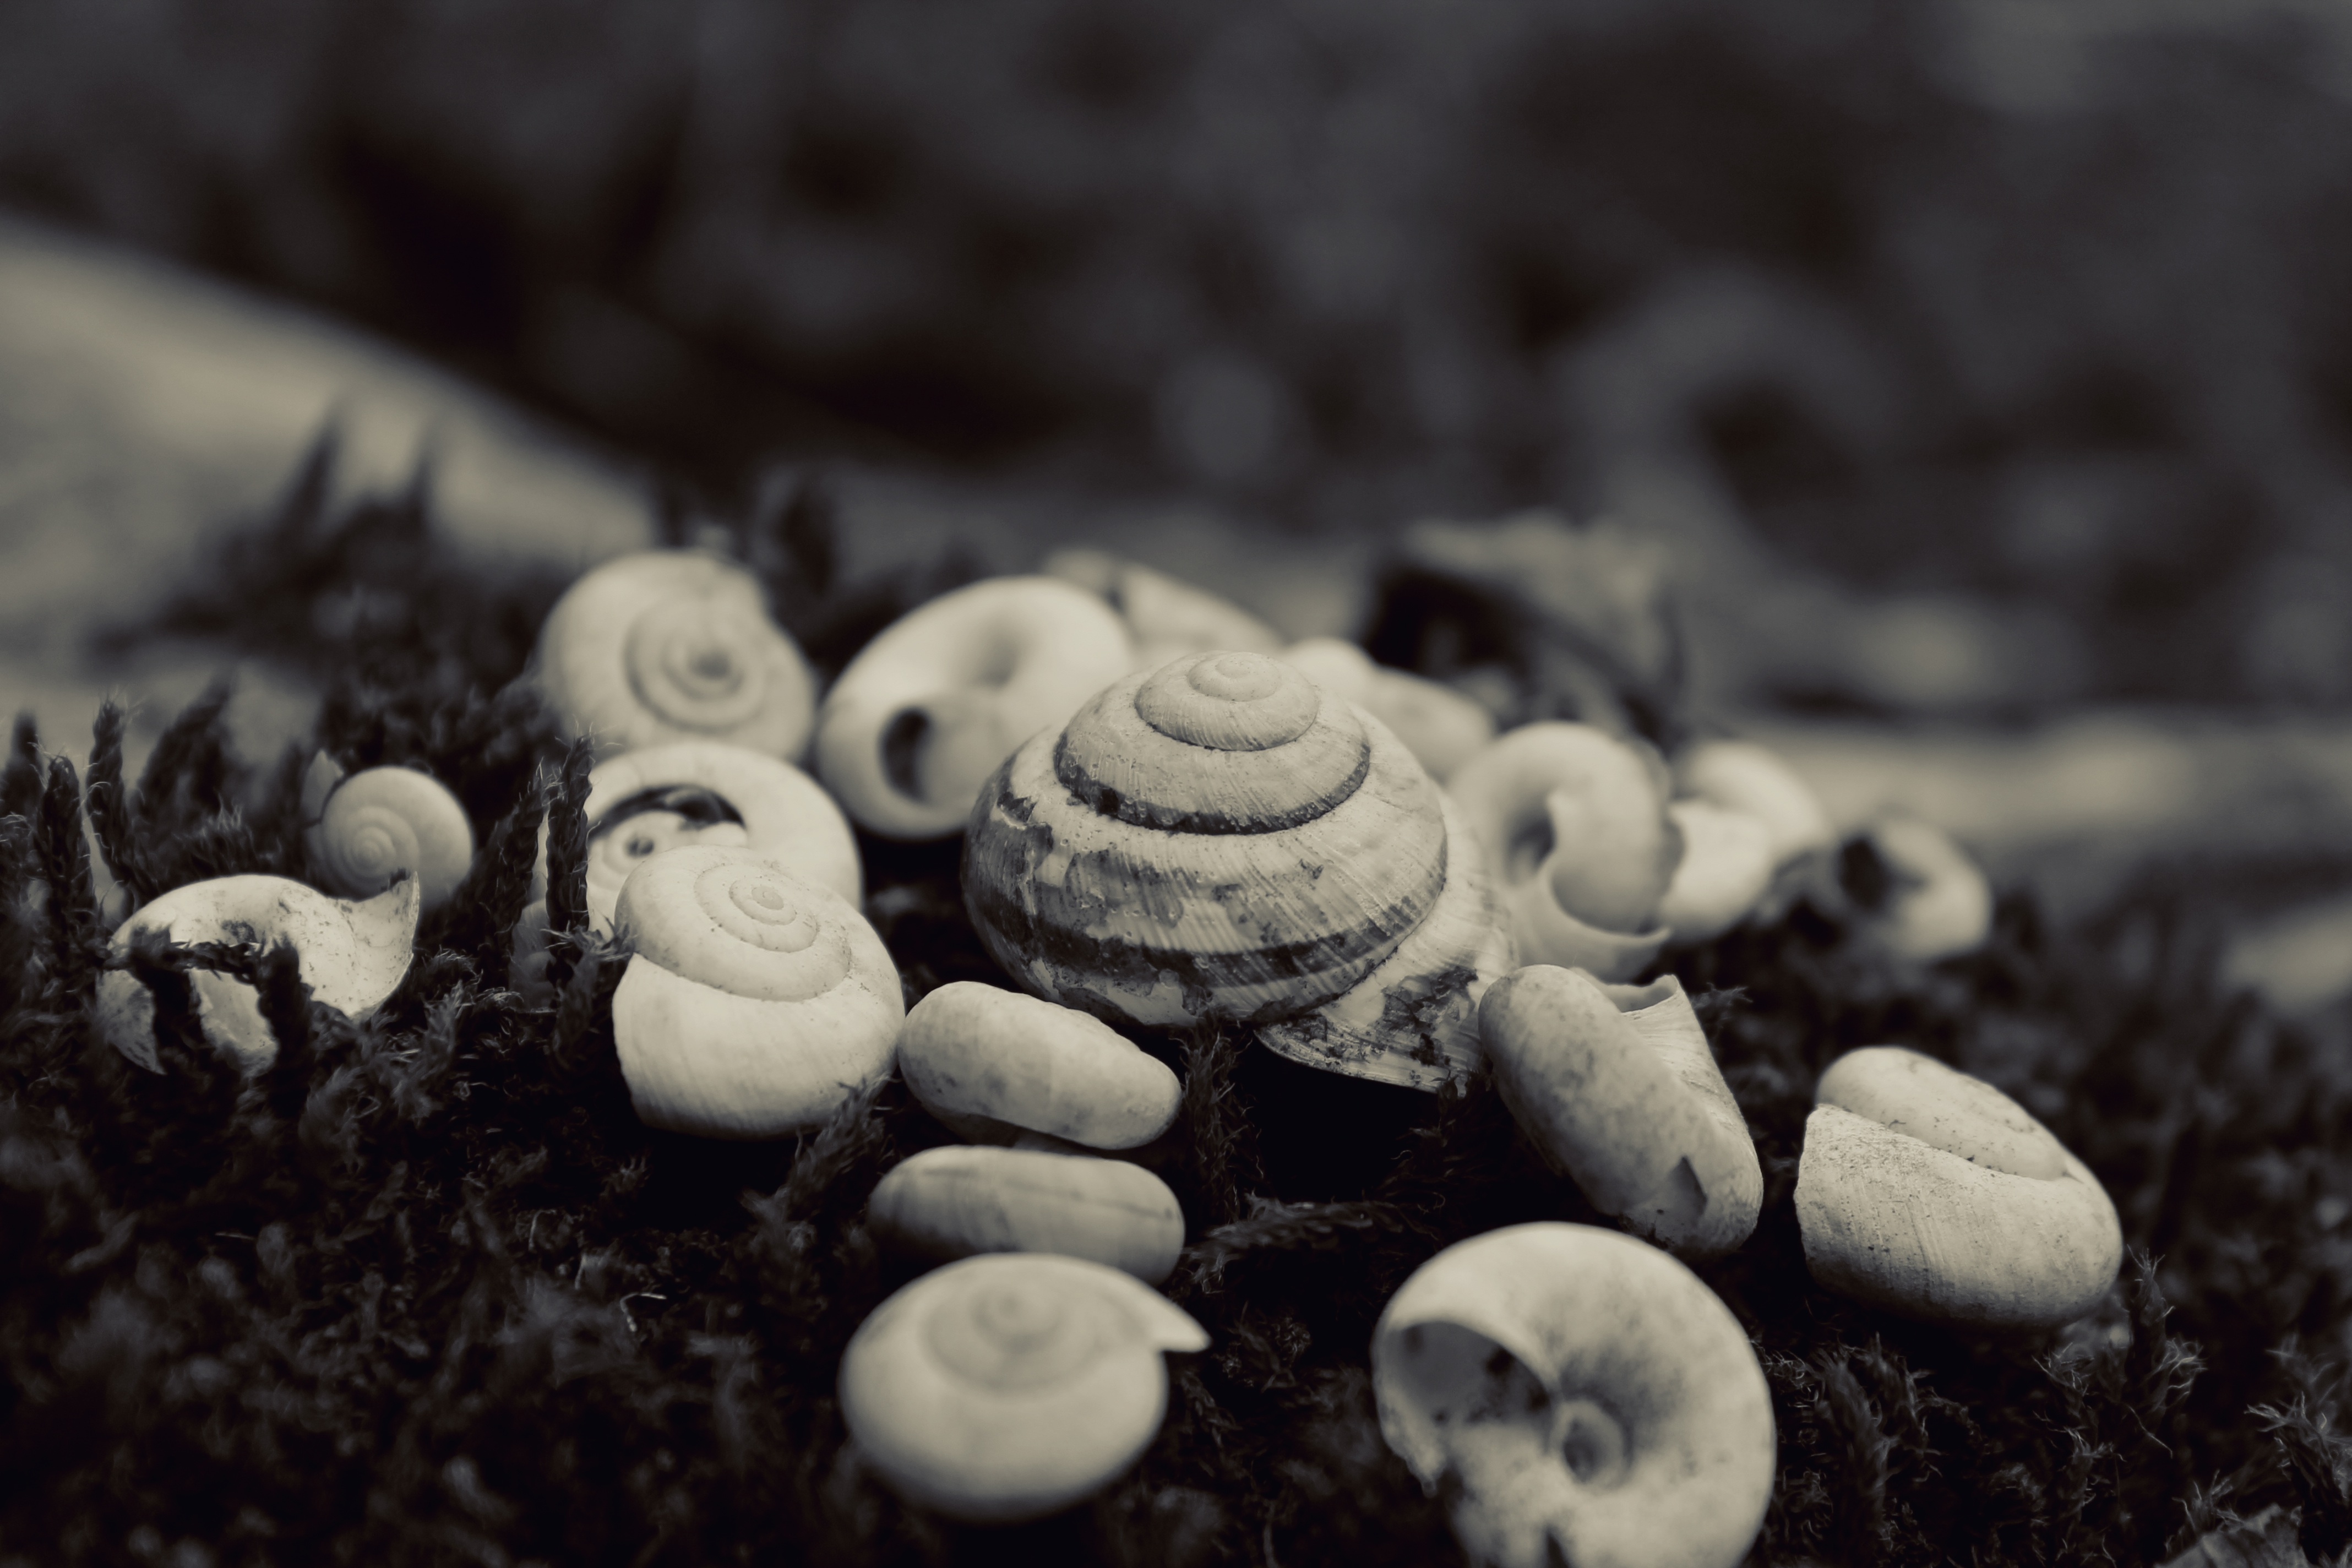
nature, sand, rock, black and white, white, photography, mushroom, monochrome, invertebrate, close up, seashells, fungus, macro photography, oyster mushroom, agaricomycetes, agaricaceae